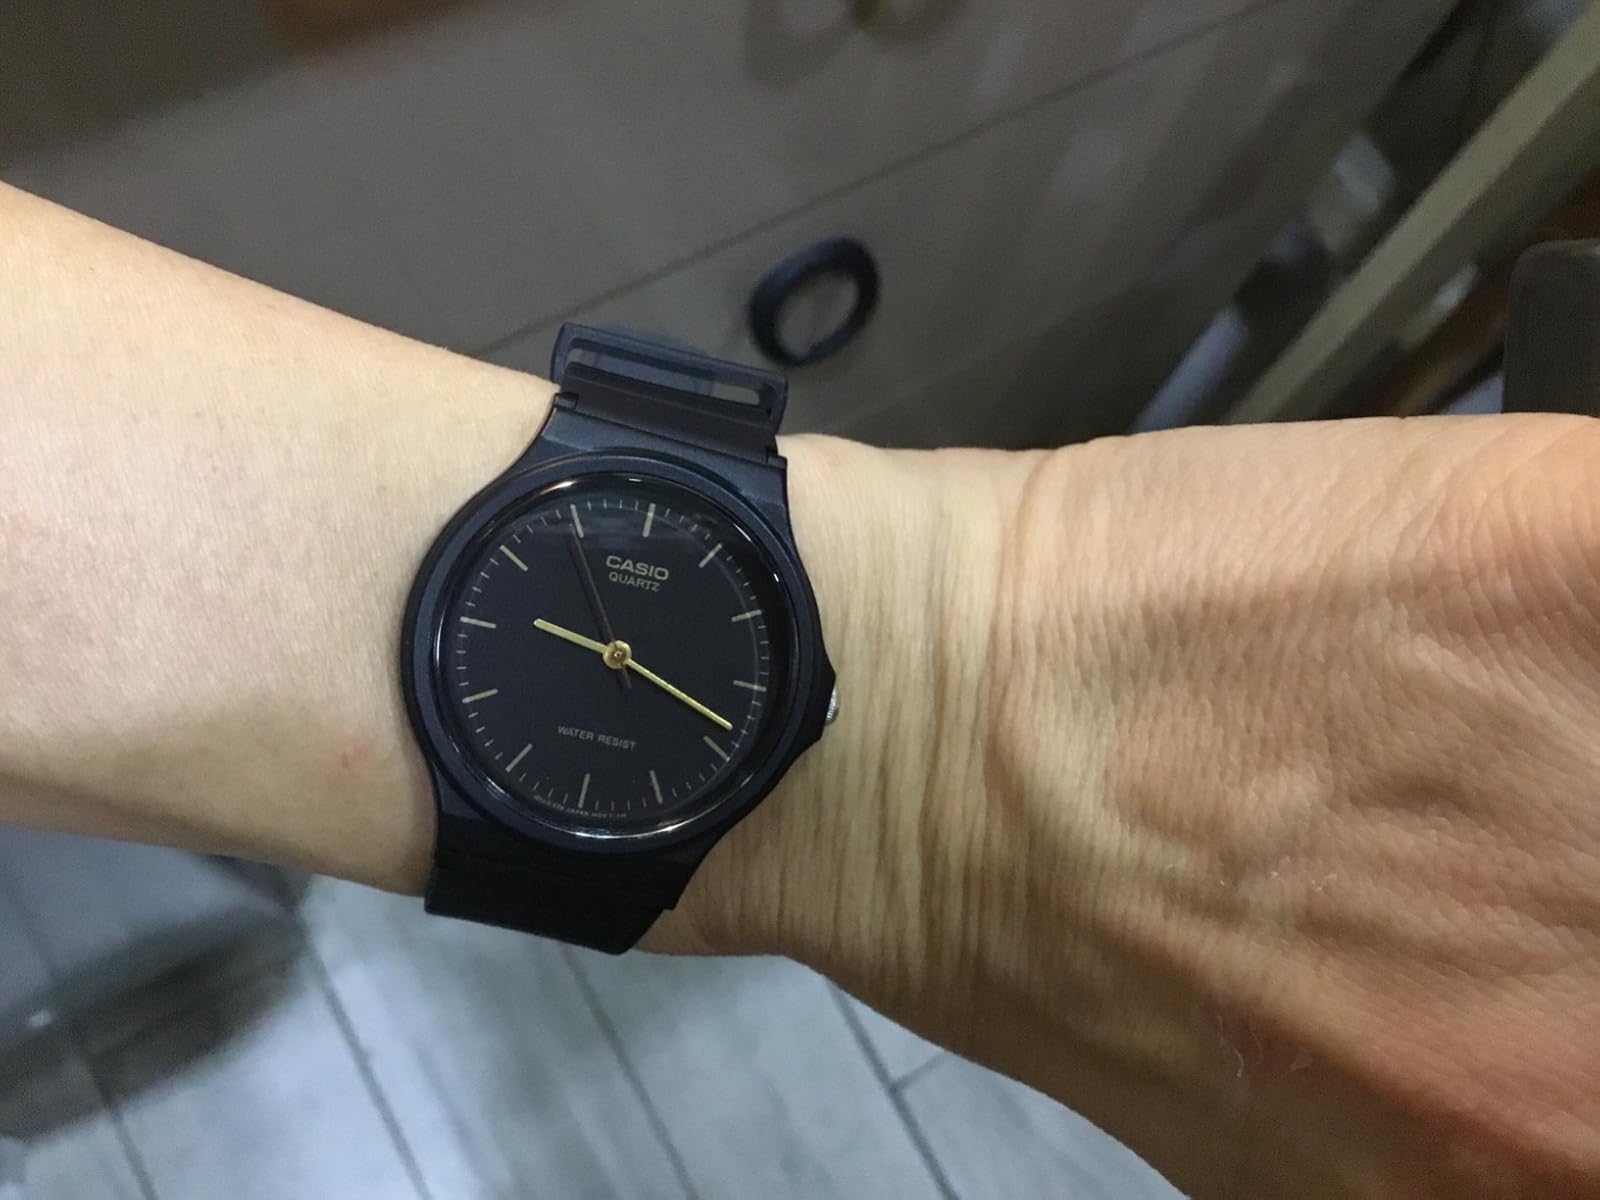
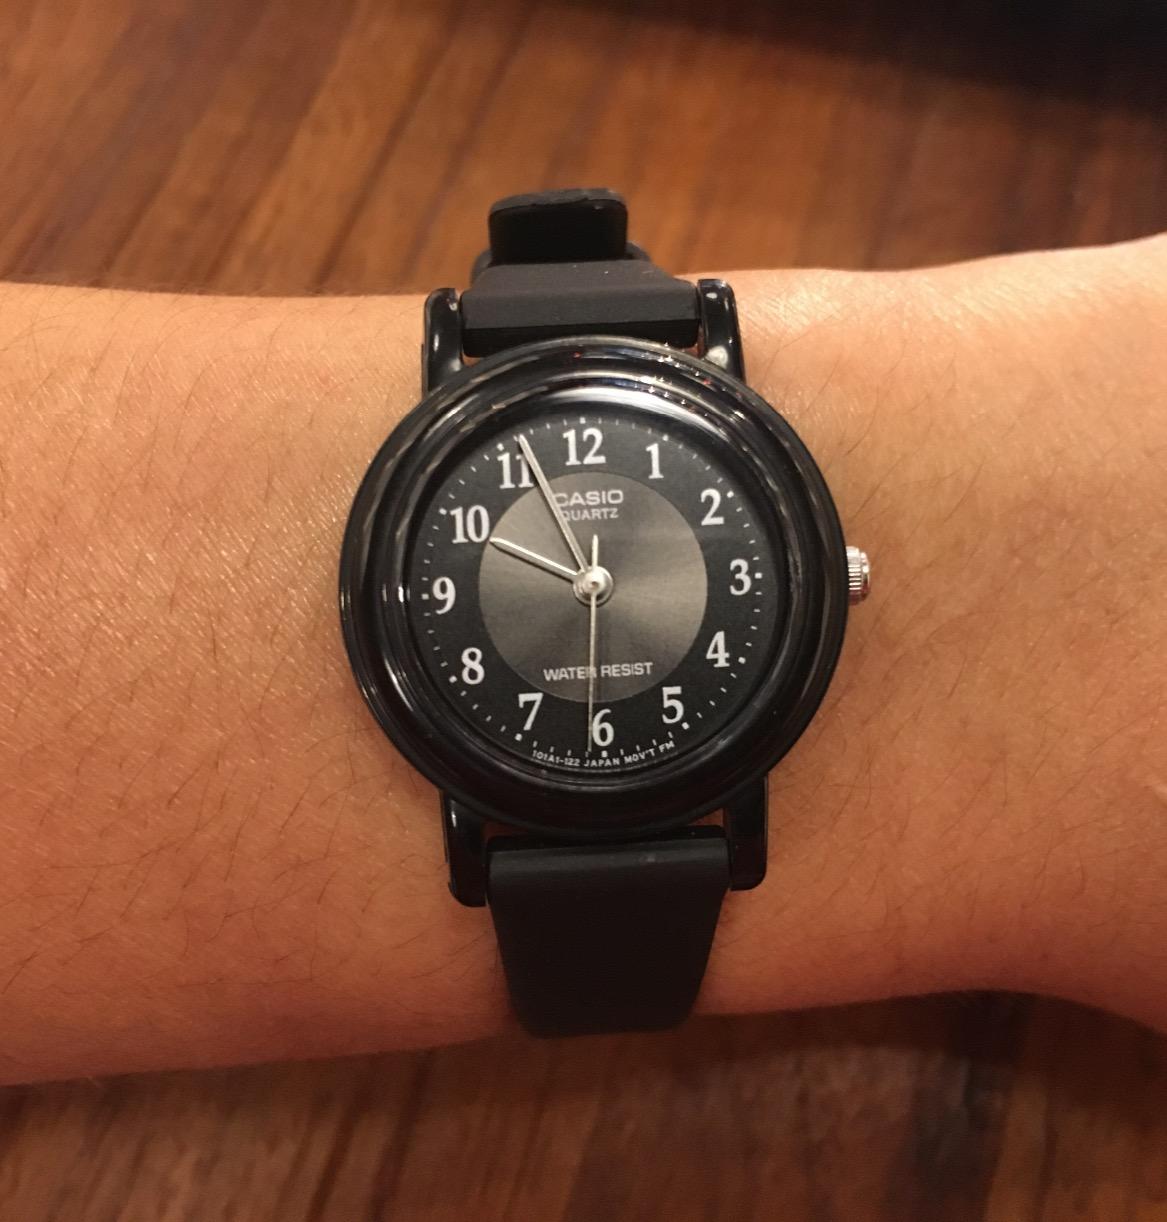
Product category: accessories_watch
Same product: no